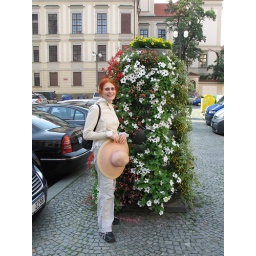
The flower tower in front of the City Hall